Claude C. Robinson

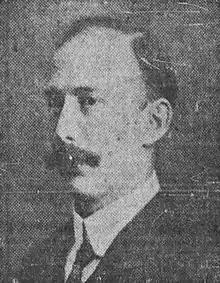
Black and white photo of a middle-aged man wearing a suit and tie

By the 1914 Allan Cup, the numerous challenges for the trophy by league champions across Canada were difficult to manage. Robinson worked with Northey to schedule challenges, and decided that the defending champions would play a maximum of three challenges for the trophy per season. Robinson scheduled referees for Allan Cup games in Winnipeg, including a two-game total-goals series as the first challenge for the cup, by the Kenora Thistles versus the Winnipeg Monarchs.